Passo del Faiallo

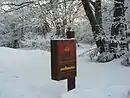
"Alta Via dei Monti Liguri" sign at the pass

The pass is also accessible by off-road mountain paths and is crossed by the "Alta Via dei Monti Liguri", a long-distance trail from Ventimiglia (province of Imperia) to Bolano (province of La Spezia).